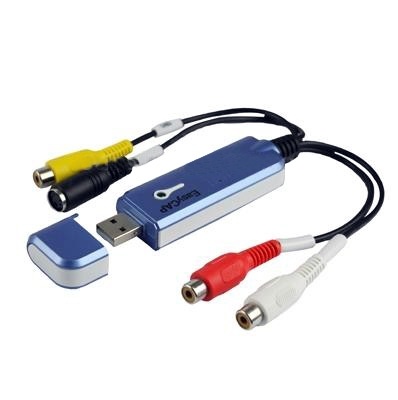
Easycap USB 2.0 Video Capture & Edit with Audio (Supports NTSC/PAL/SECAM, Video format), USB 2.0
Brand: Gadget Circle
Category: Electronics > Electronics Accessories > Computer Components > I/O Cards & Adapters > TV Tuner Cards & Adapters